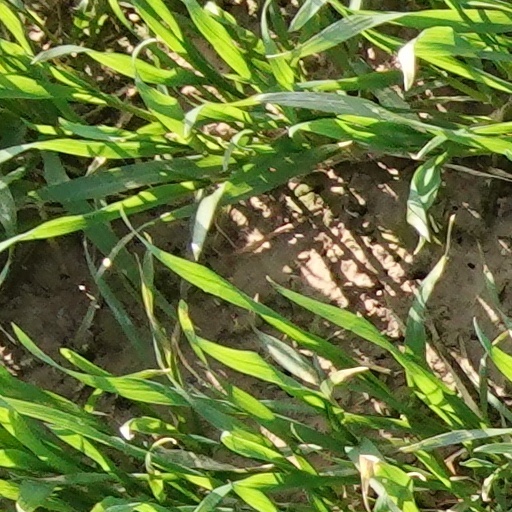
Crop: wheat